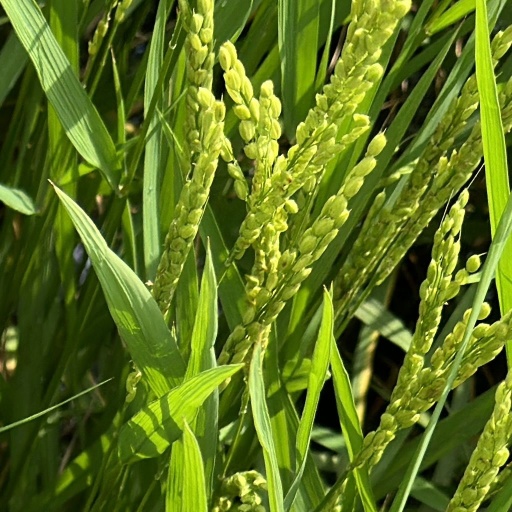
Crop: rice